Thunder Warrior II

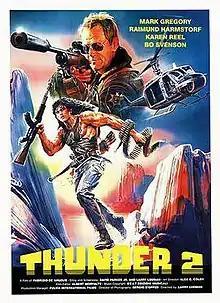

Thunder Warrior II is an Italian action film written and directed by Fabrizio De Angelis. It is the sequel to the film "Thunder Warrior". The film is about a native American sheriff named Thunder, who is transferred to a small town in the desert, and finds out collusion between organised criminals and corrupt officials.